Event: Nepal Earthquake
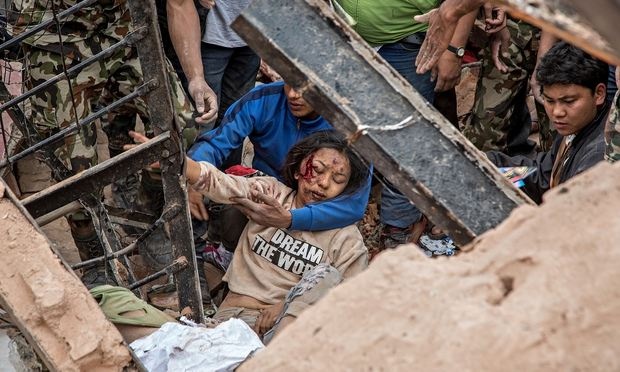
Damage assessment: damage